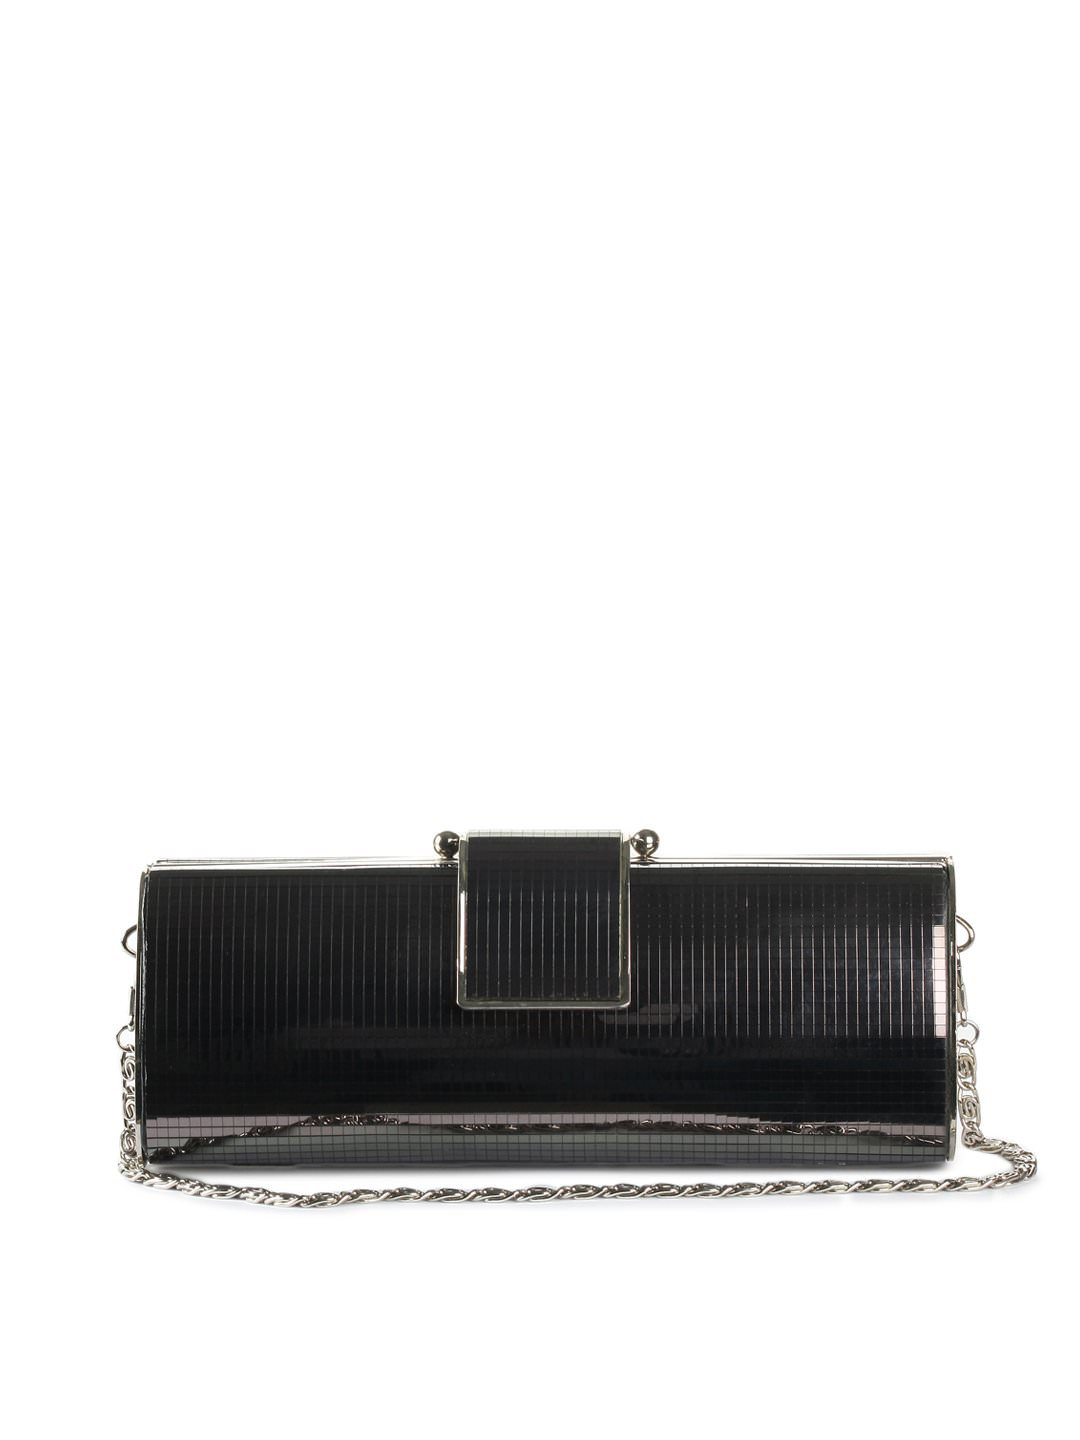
Lino Perros Women Grey Clutch
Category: Accessories / Bags / Clutches
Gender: Women
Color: Grey
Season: Winter 2015
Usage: Casual